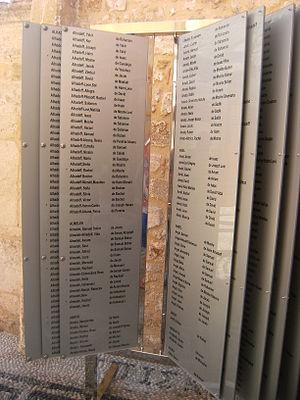
L’histoire des Juifs à Rhodes et dans le reste du Dodécanèse remonte à l'Antiquité. Ces Juifs romaniotes, appelés Rodezlis pendant la période turque, sont de nos jours peu présents sur leur île, Rhodes, en Grèce, mais leurs descendants maintiennent l'héritage communautaire à l'étranger.